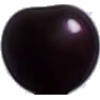
Label: cherry_wax_black